Paul Blart: Mall Cop 2

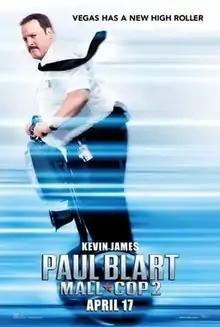
Theatrical release poster

Paul Blart: Mall Cop 2 is a 2015 American action comedy film directed by Andy Fickman and written by Kevin James and Nick Bakay. It is the sequel to 2009's "". In addition to James, Shirley Knight, Jayma Mays and Raini Rodriguez also reprise their roles with Gary Valentine playing a different character and Neal McDonough joining the cast. The film follows mall security guard Paul Blart (James), who is invited to a security officers' convention in Las Vegas and must stop a heist at the Wynn Las Vegas hotel.